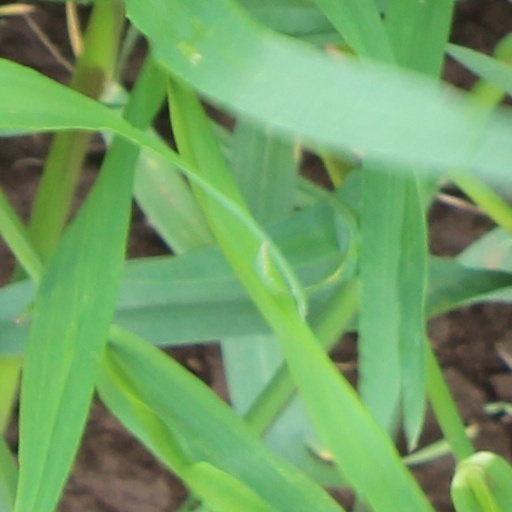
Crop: wheat